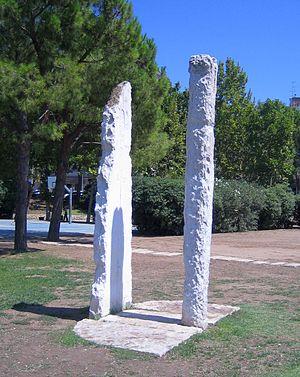
En gnomonique, une méridienne est un instrument ou une construction permettant de repérer l'instant précis du midi solaire. Cette saisie s'effectue à partir de l'ombre de l'extrémité d'un style qui traverse une ligne méridienne, trace du méridien, sur un support le plus souvent vertical ou horizontal. C'est en quelque sorte un cadran solaire réduit à sa plus simple expression.